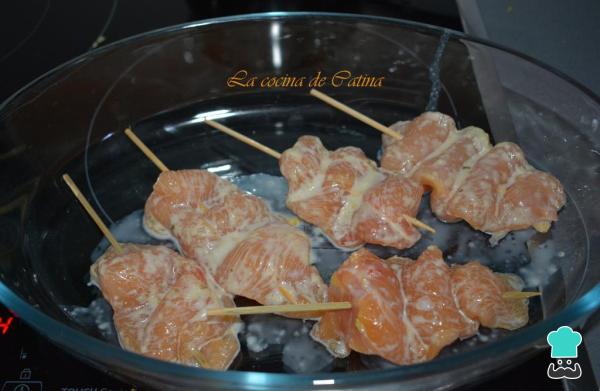
Untamos una bandeja de horno con aceite y colocamos las brochetas de pollo al curry. Hecho esto, ponemos la bandeja bajo el grill y las asamos durante 6 o 7 minutos por cada lado, hasta que las veamos doraditas.